Maxime Bouet

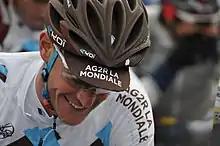
Bouet at the 2012 .

Bouet started with 21st position in the and finished third in the individual time trial part of the 5th stage in the Étoile de Bessèges. In the Tour du Haut Var he finished in eighth position, while he finished 12th in the Gran Premio di Lugano. He went on to perform well in Paris–Nice where he reached the 14th spot overall, followed by a 12th place in the Critérium International.